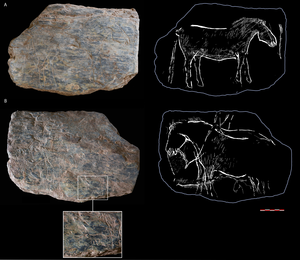
Plaquette avec ornementation bifaciale
Plougastel-Daoulas est une ville du département du Finistère, dans la région Bretagne, en France. Ses habitants sont appelés les Plougastels et pour les femmes, on utilise le mot breton Plougastellenn.
Le XIIᵉ millénaire av. J.-C. couvre la période allant de l’an 12 000 av. J.-C. à l’an 11 001 av. J.-C. compris.